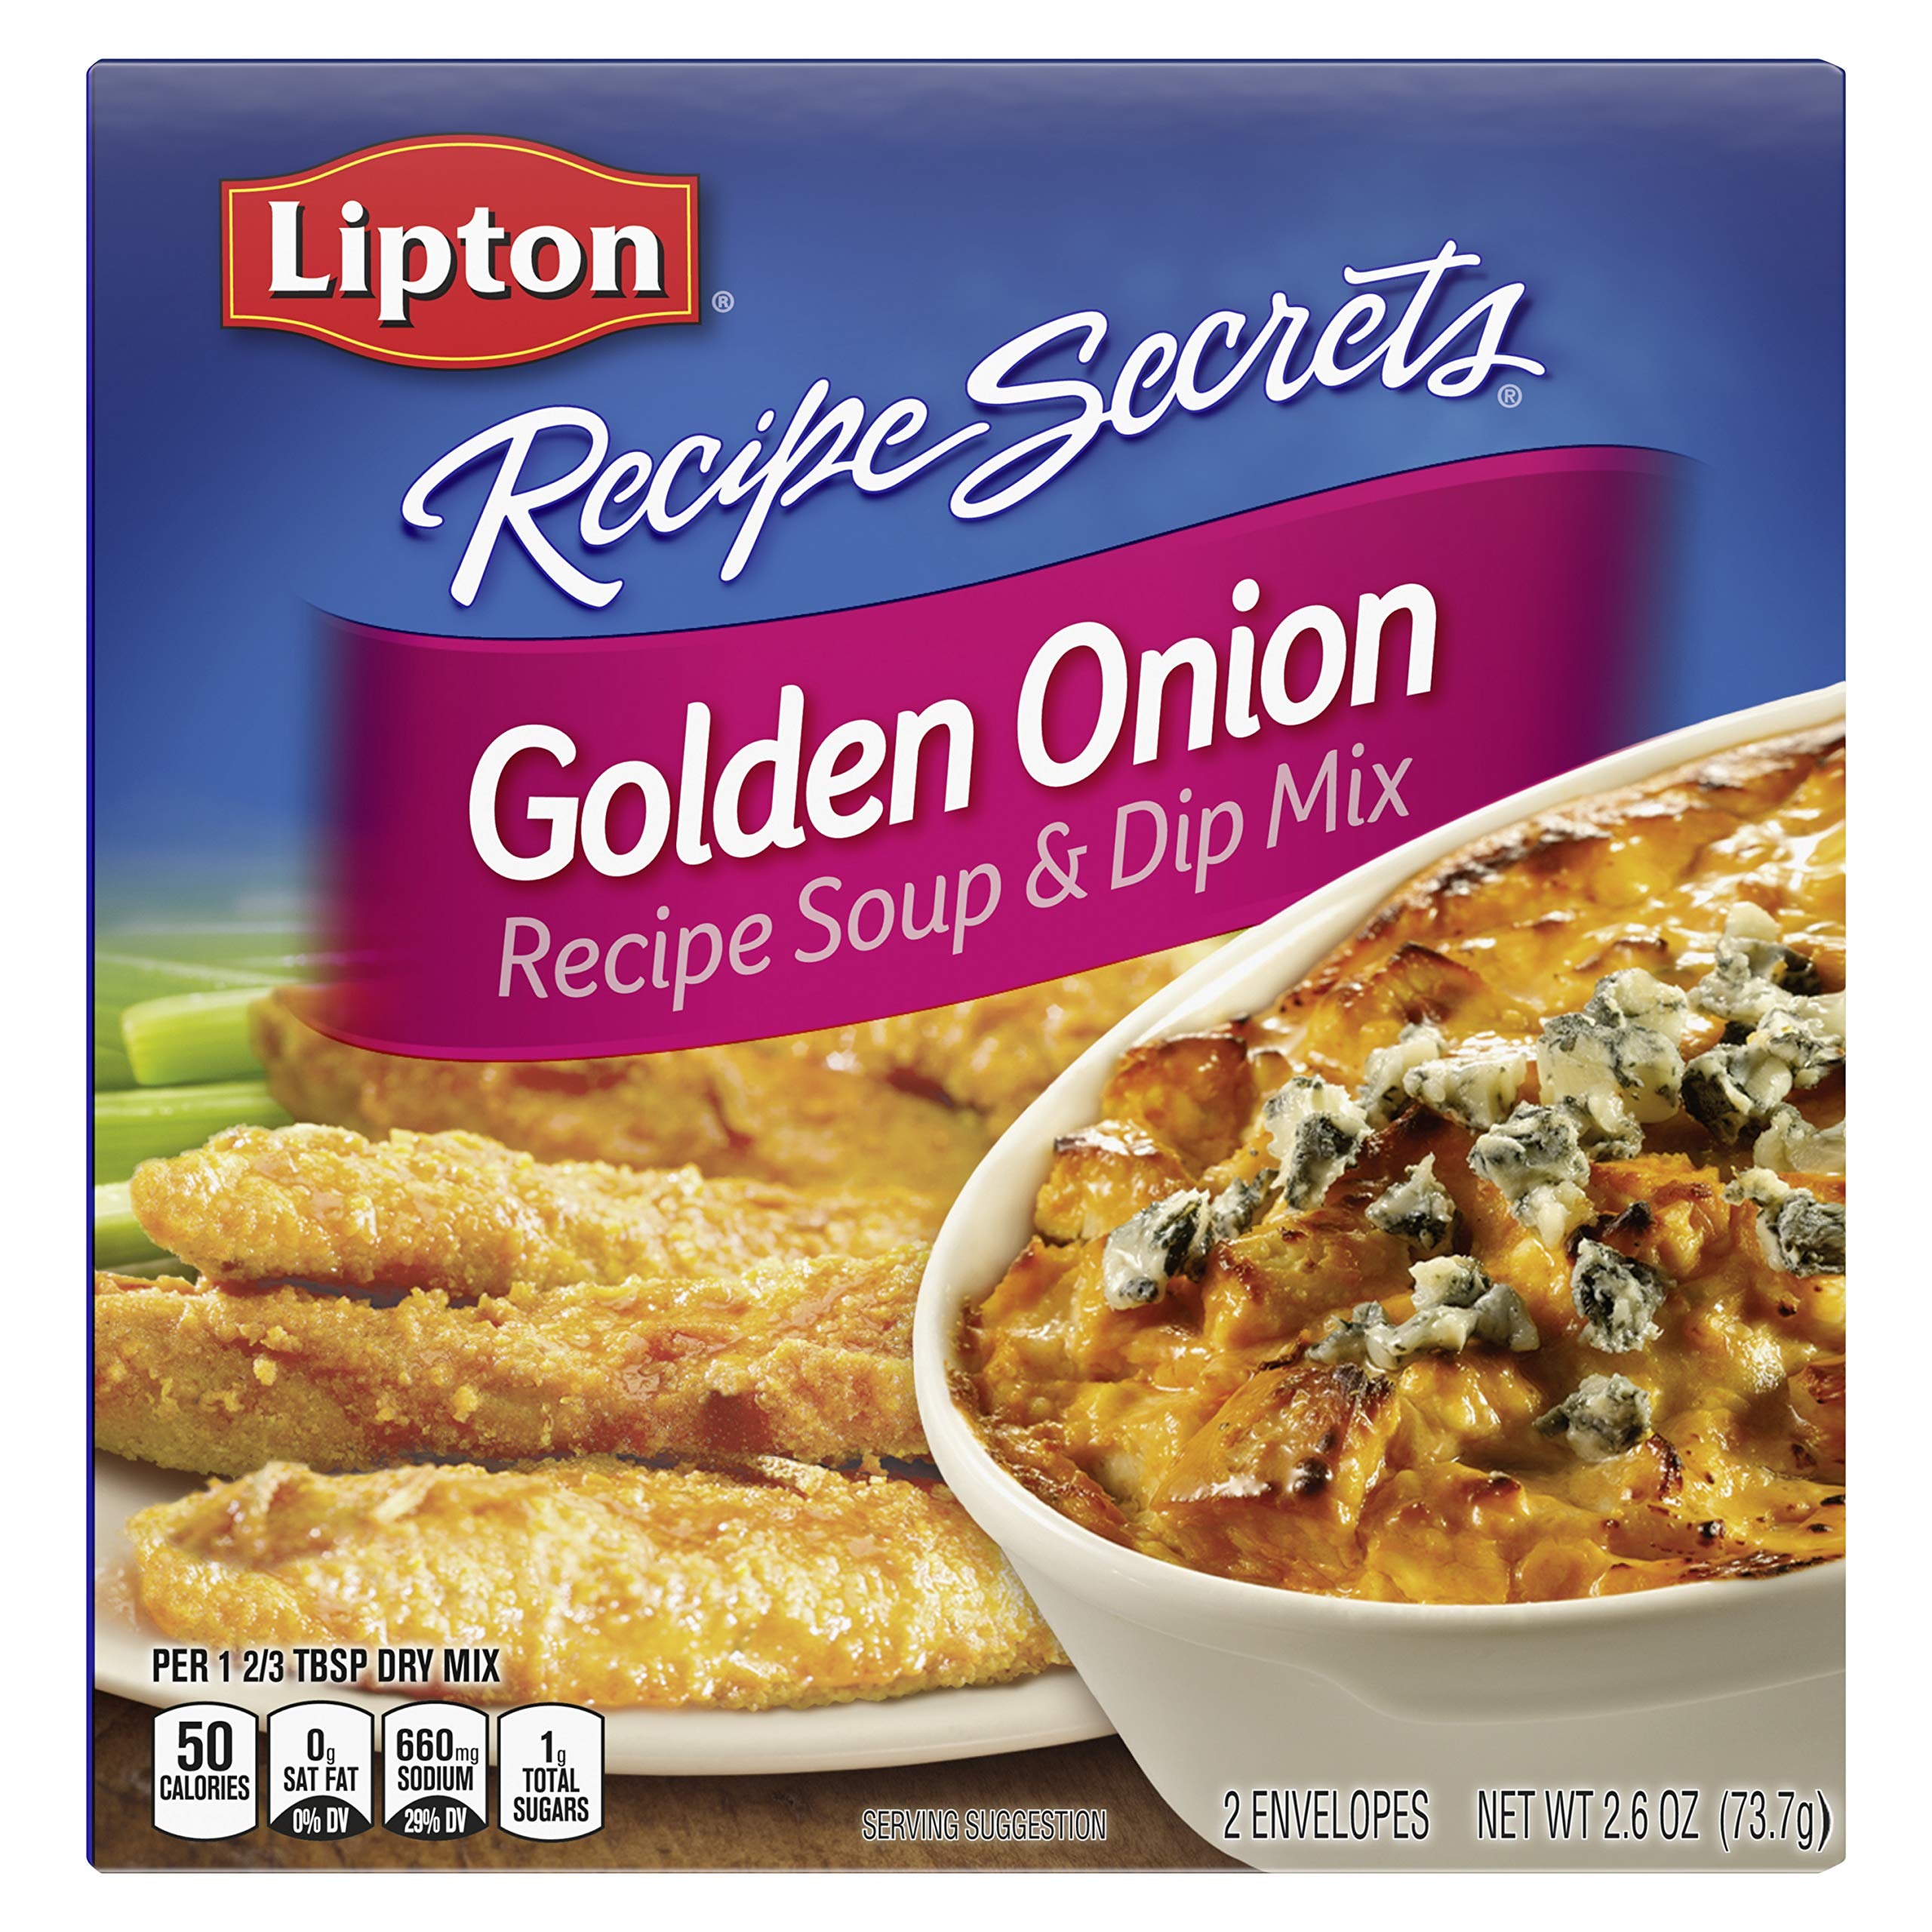
Item Name: SOUP SECRETS Lipton Recipe Soup and Dip Mix For a Delicious Meal Golden Onion Great With Your Favorite Recipes, Dip or Soup Mix 2.6 oz, Pack of 12
Bullet Point 1: Lipton Recipe Secrets Golden Onion Soup and Dip Mix with has a classic onion flavor.
Bullet Point 2: This dry golden onion soup mix has a subtle onion taste that make it perfect as a broth.
Bullet Point 3: The secret to great tasting recipes, this instant soup mix brings out the flavor in chicken, pork or veggies.
Bullet Point 4: Use this dry golden onion dip mix as a base for your favorite creamy onion dip or noodle soup.
Bullet Point 5: To use this dry instant soup mix as a soup base, mix one envelope with 4 cups of water and bring to a boil, stirring occasionally Simmer on low for 5 minutes.
Value: 31.2
Unit: Ounce

Price: 1.75